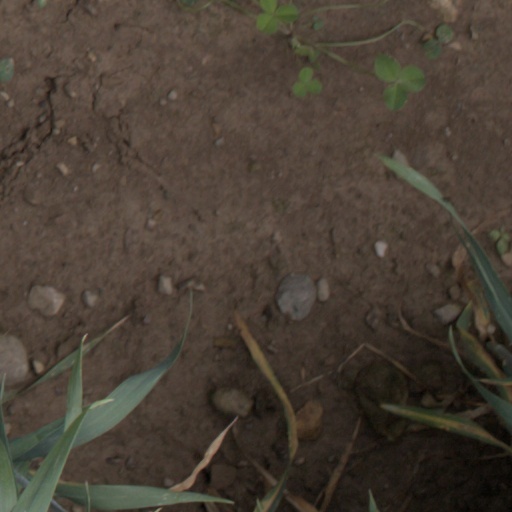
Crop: wheat